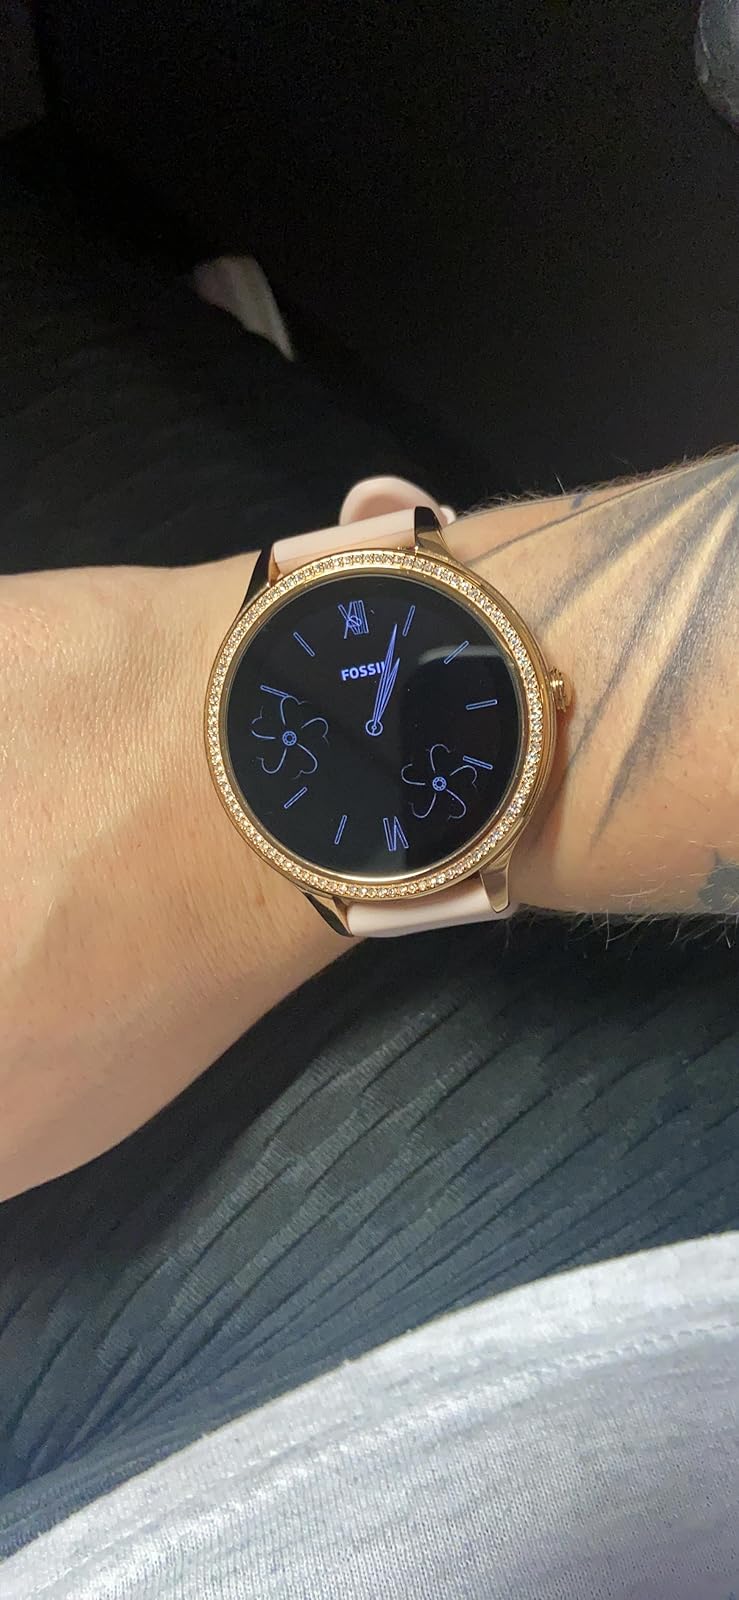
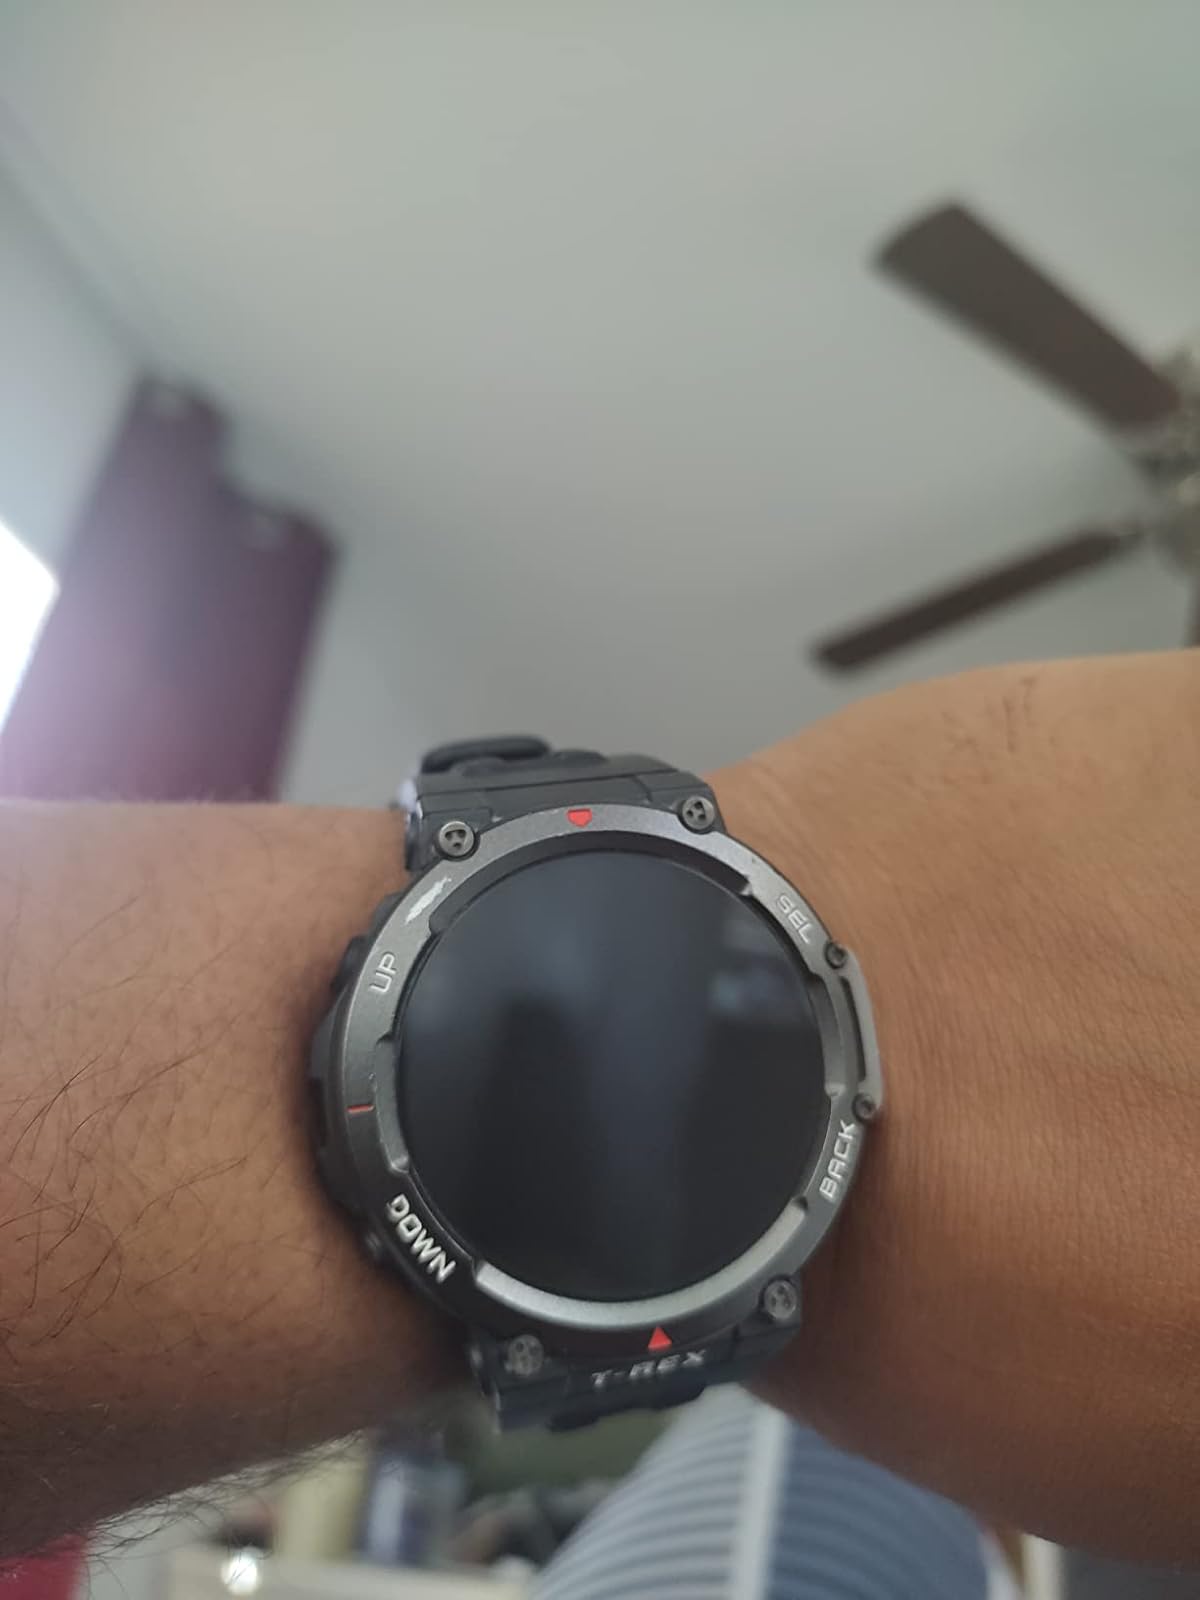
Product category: smartwatch
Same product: no